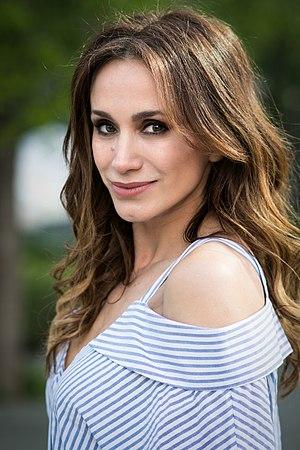
Alejandra Fosalba est une actrice chilienne.